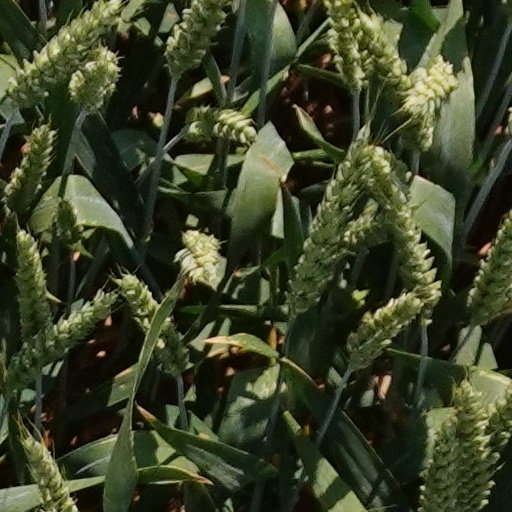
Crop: wheat